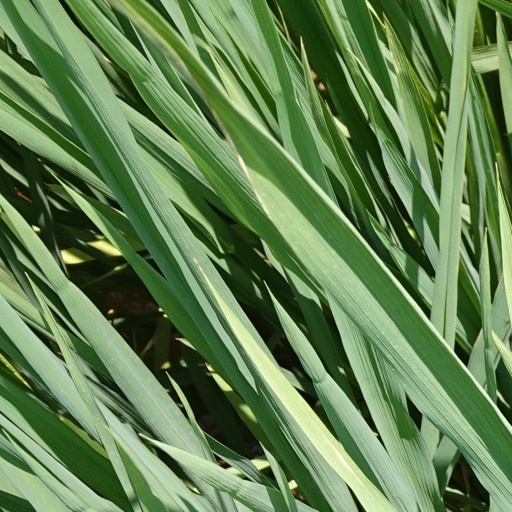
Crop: rice